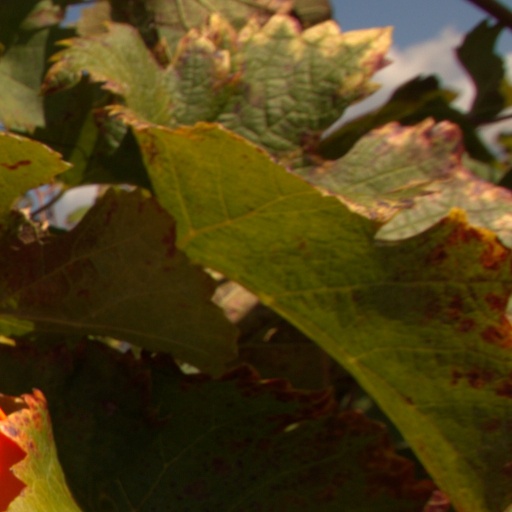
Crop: grape